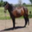
Label: horse